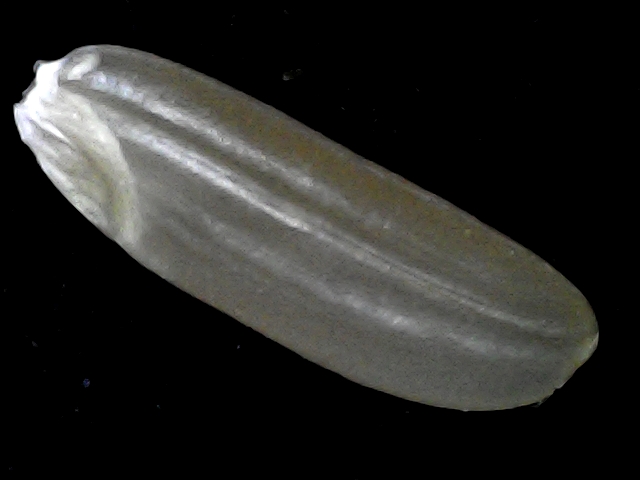
Rice variety: BR23